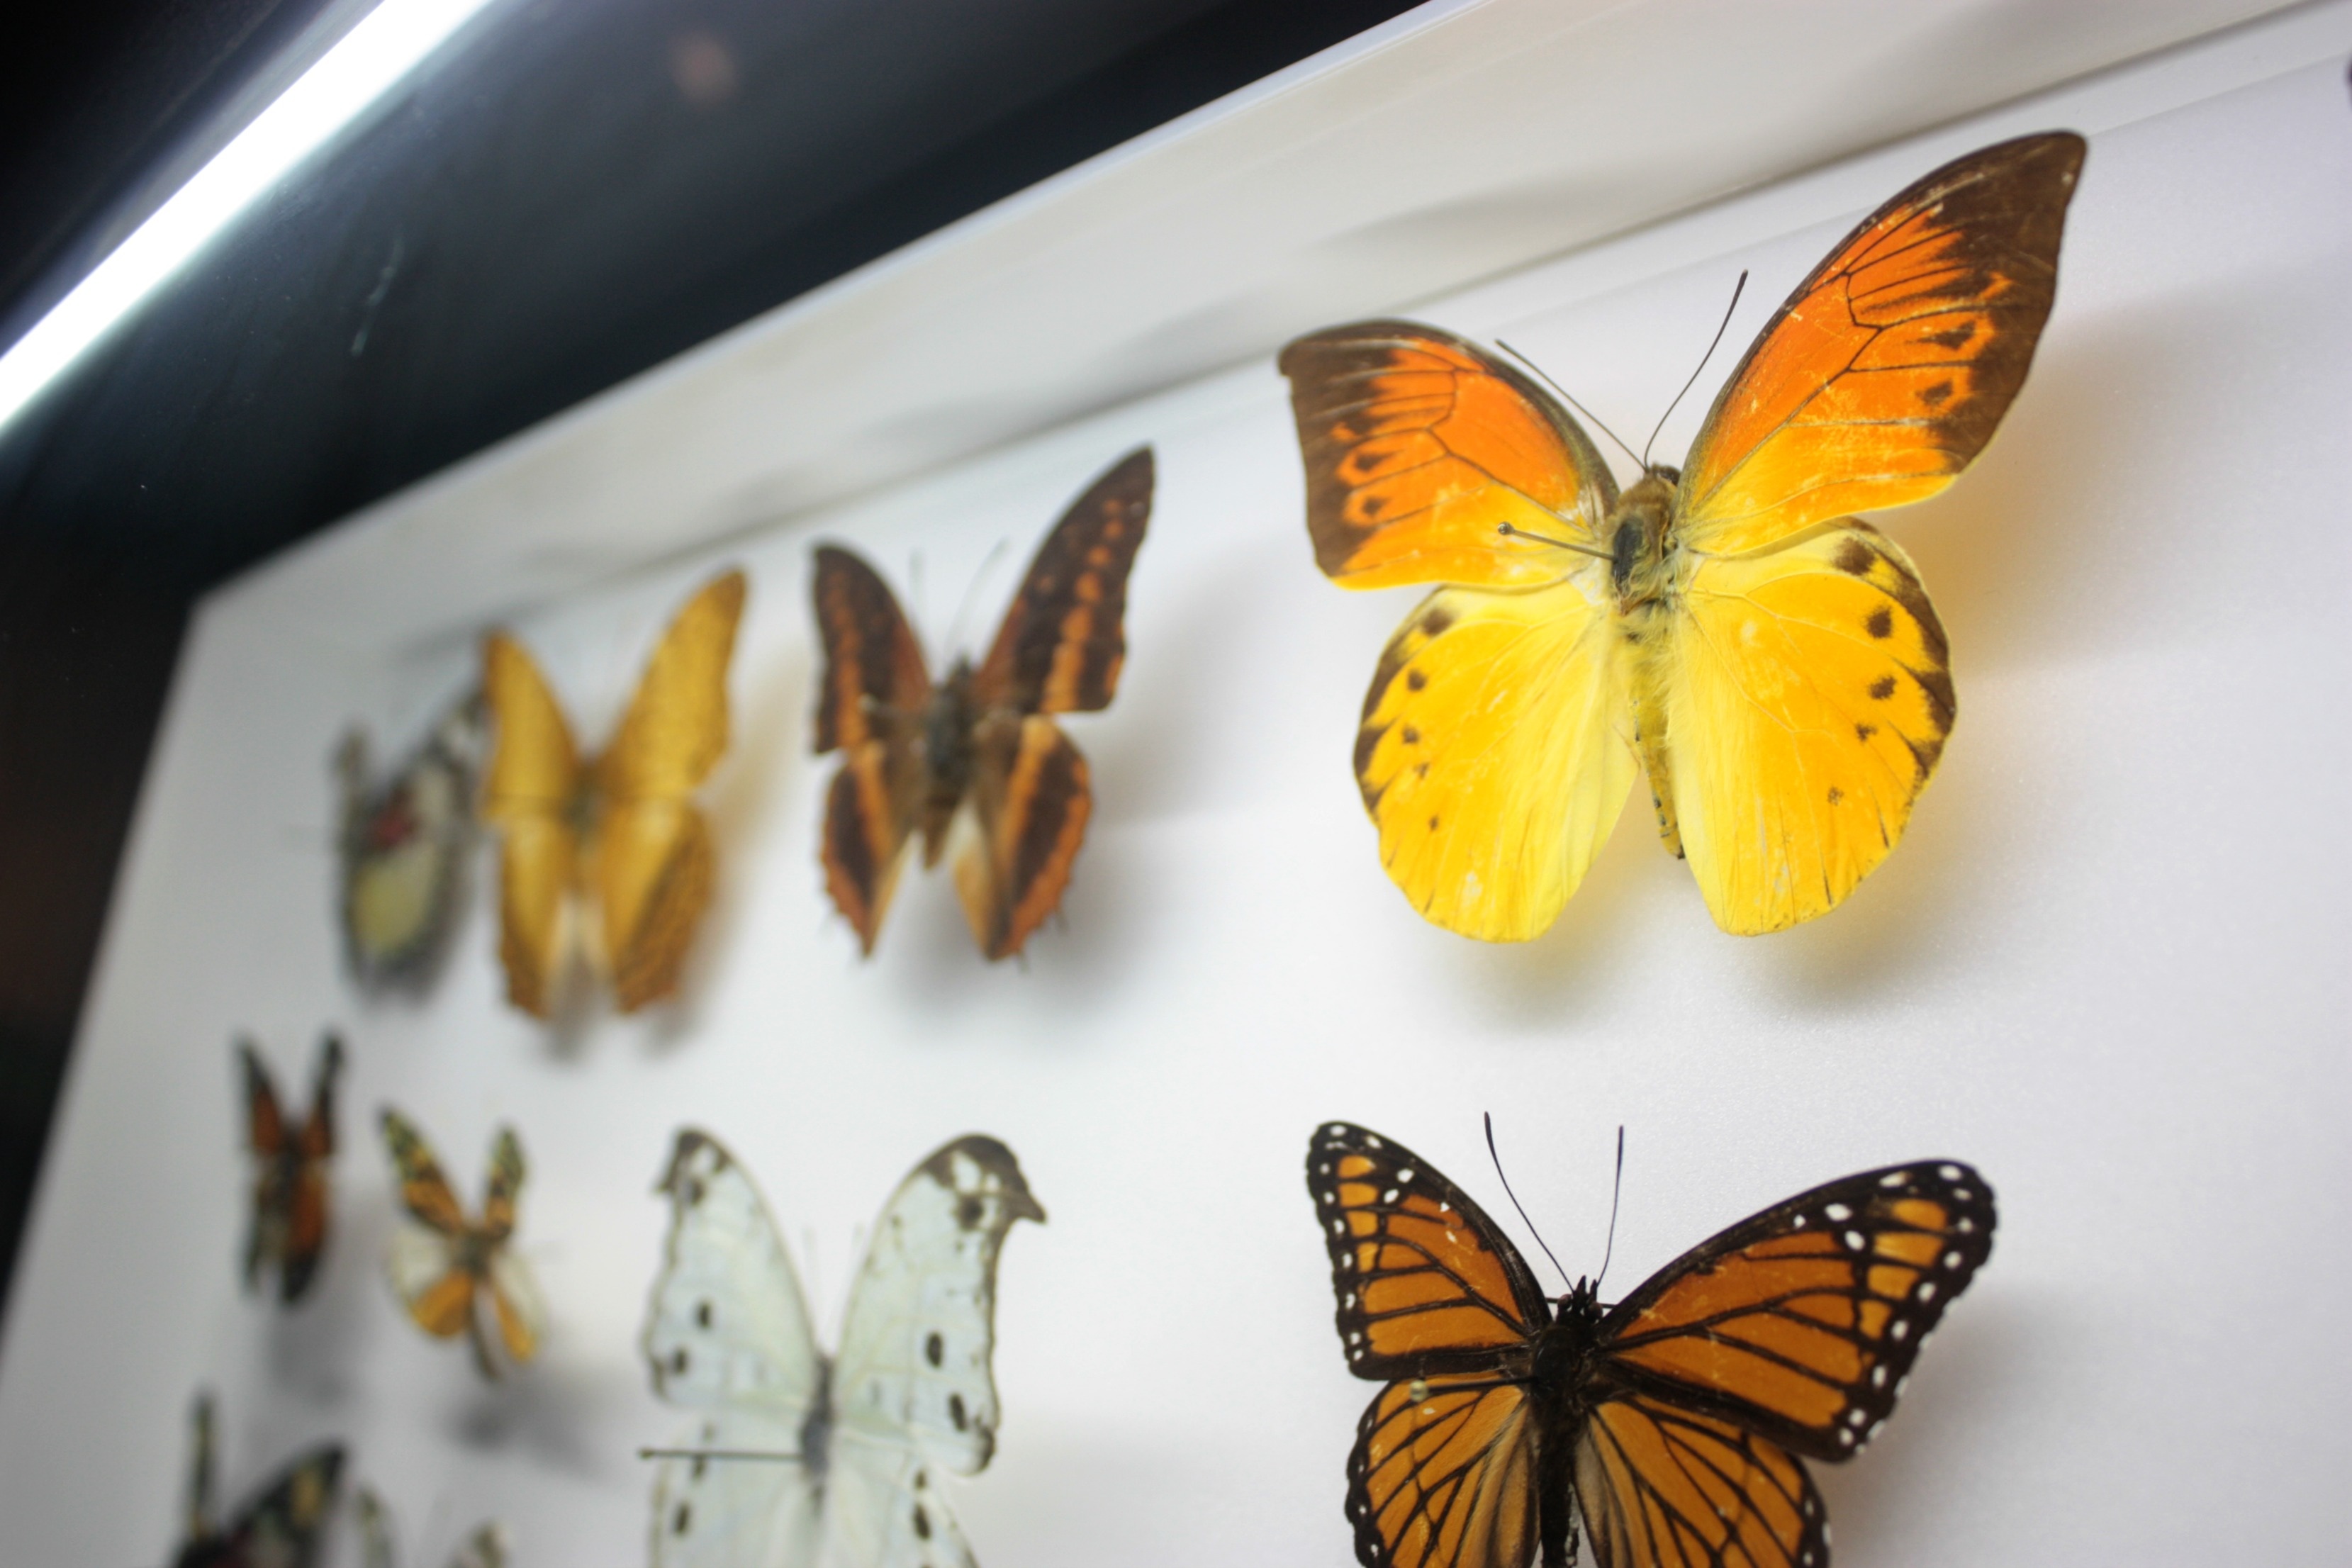
wing, insect, butterfly, yellow, fauna, invertebrate, monarch butterfly, macro photography, arthropod, pollinator, moths and butterflies, colias